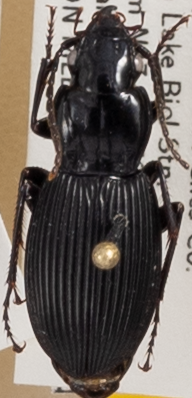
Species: Pterostichus lachrymosus
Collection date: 2019-08-13
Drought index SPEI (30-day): -0.03
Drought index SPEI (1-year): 1.69
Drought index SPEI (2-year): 1.69